Guadalcanal rat

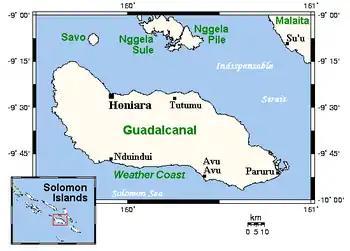
Guadalcanal Island of the Solomon Islands, the rat’s observed habitat and namesake

The Guadalcanal rat (Uromys porculus) is a species of rodent in the family Muridae.